Out-of-band management

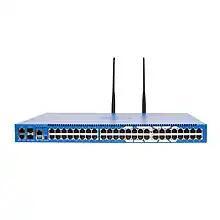
An out-of-band management device

In systems management, out-of-band management (OOB; also lights-out management or LOM) is a process for accessing and managing devices and infrastructure at remote locations through a separate management plane from the production network. OOB allows a system administrator to monitor and manage servers and other network-attached equipment by remote control regardless of whether the machine is powered on or whether an OS is installed or functional. It is contrasted to "in-band management" which requires the managed systems to be powered on and available over their operating system's networking facilities.